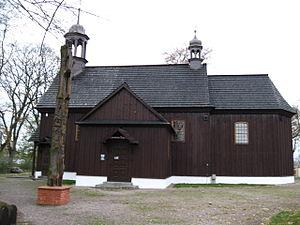
Kaczanowo est un village polonais de la gmina de Września dans le powiat de Września de la voïvodie de Grande-Pologne dans le centre-ouest de la Pologne.